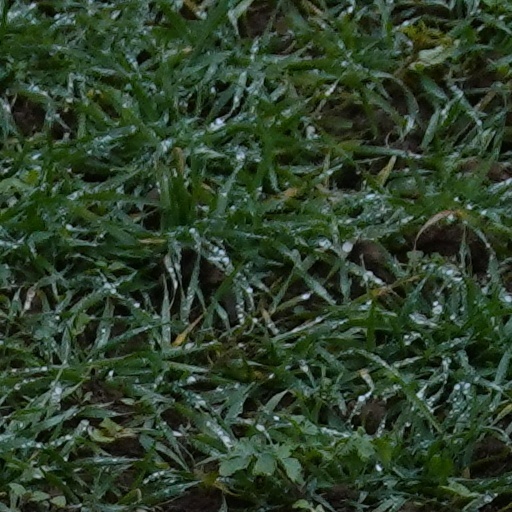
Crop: wheat